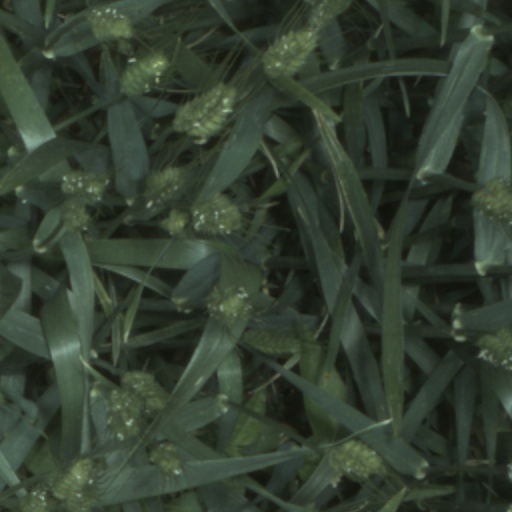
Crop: wheat